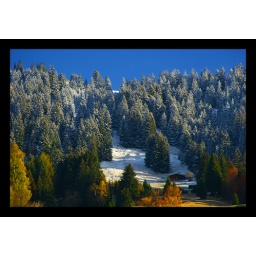
Light snow covered trees and farm house in the mountains in Saas Switzerland